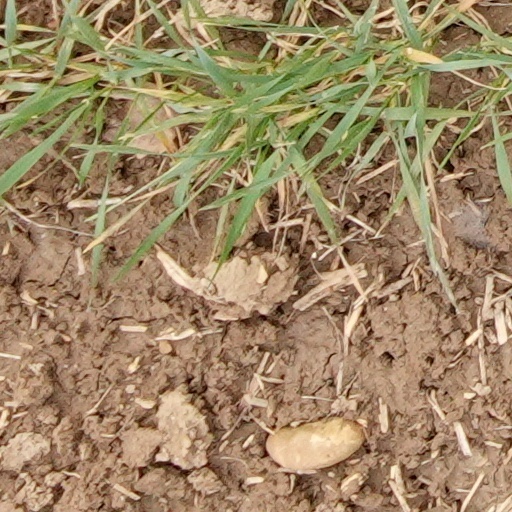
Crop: wheat